Connecticut Western Reserve

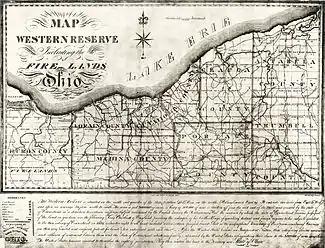
Map of the Western Reserve in 1826

Prior to the arrival of European colonists, the land surrounding the southern shore of Lake Erie was inhabited by the Erie people. At the close of a war against the Iroquois from 1654 to 1656, the Erie were almost completely annihilated. Their towns were destroyed, and any survivors were assimilated into neighboring tribes, mainly the Seneca.